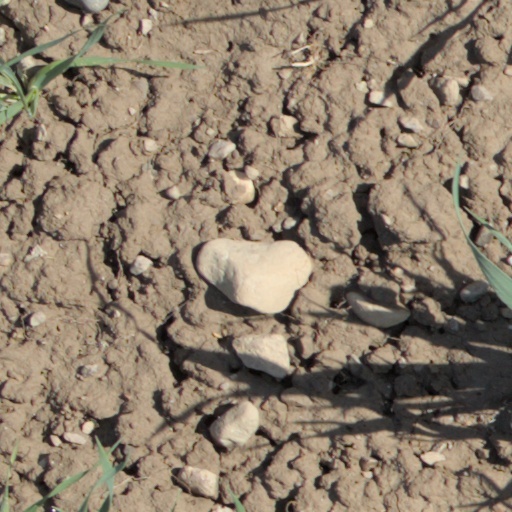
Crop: wheat